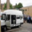
Label: bus